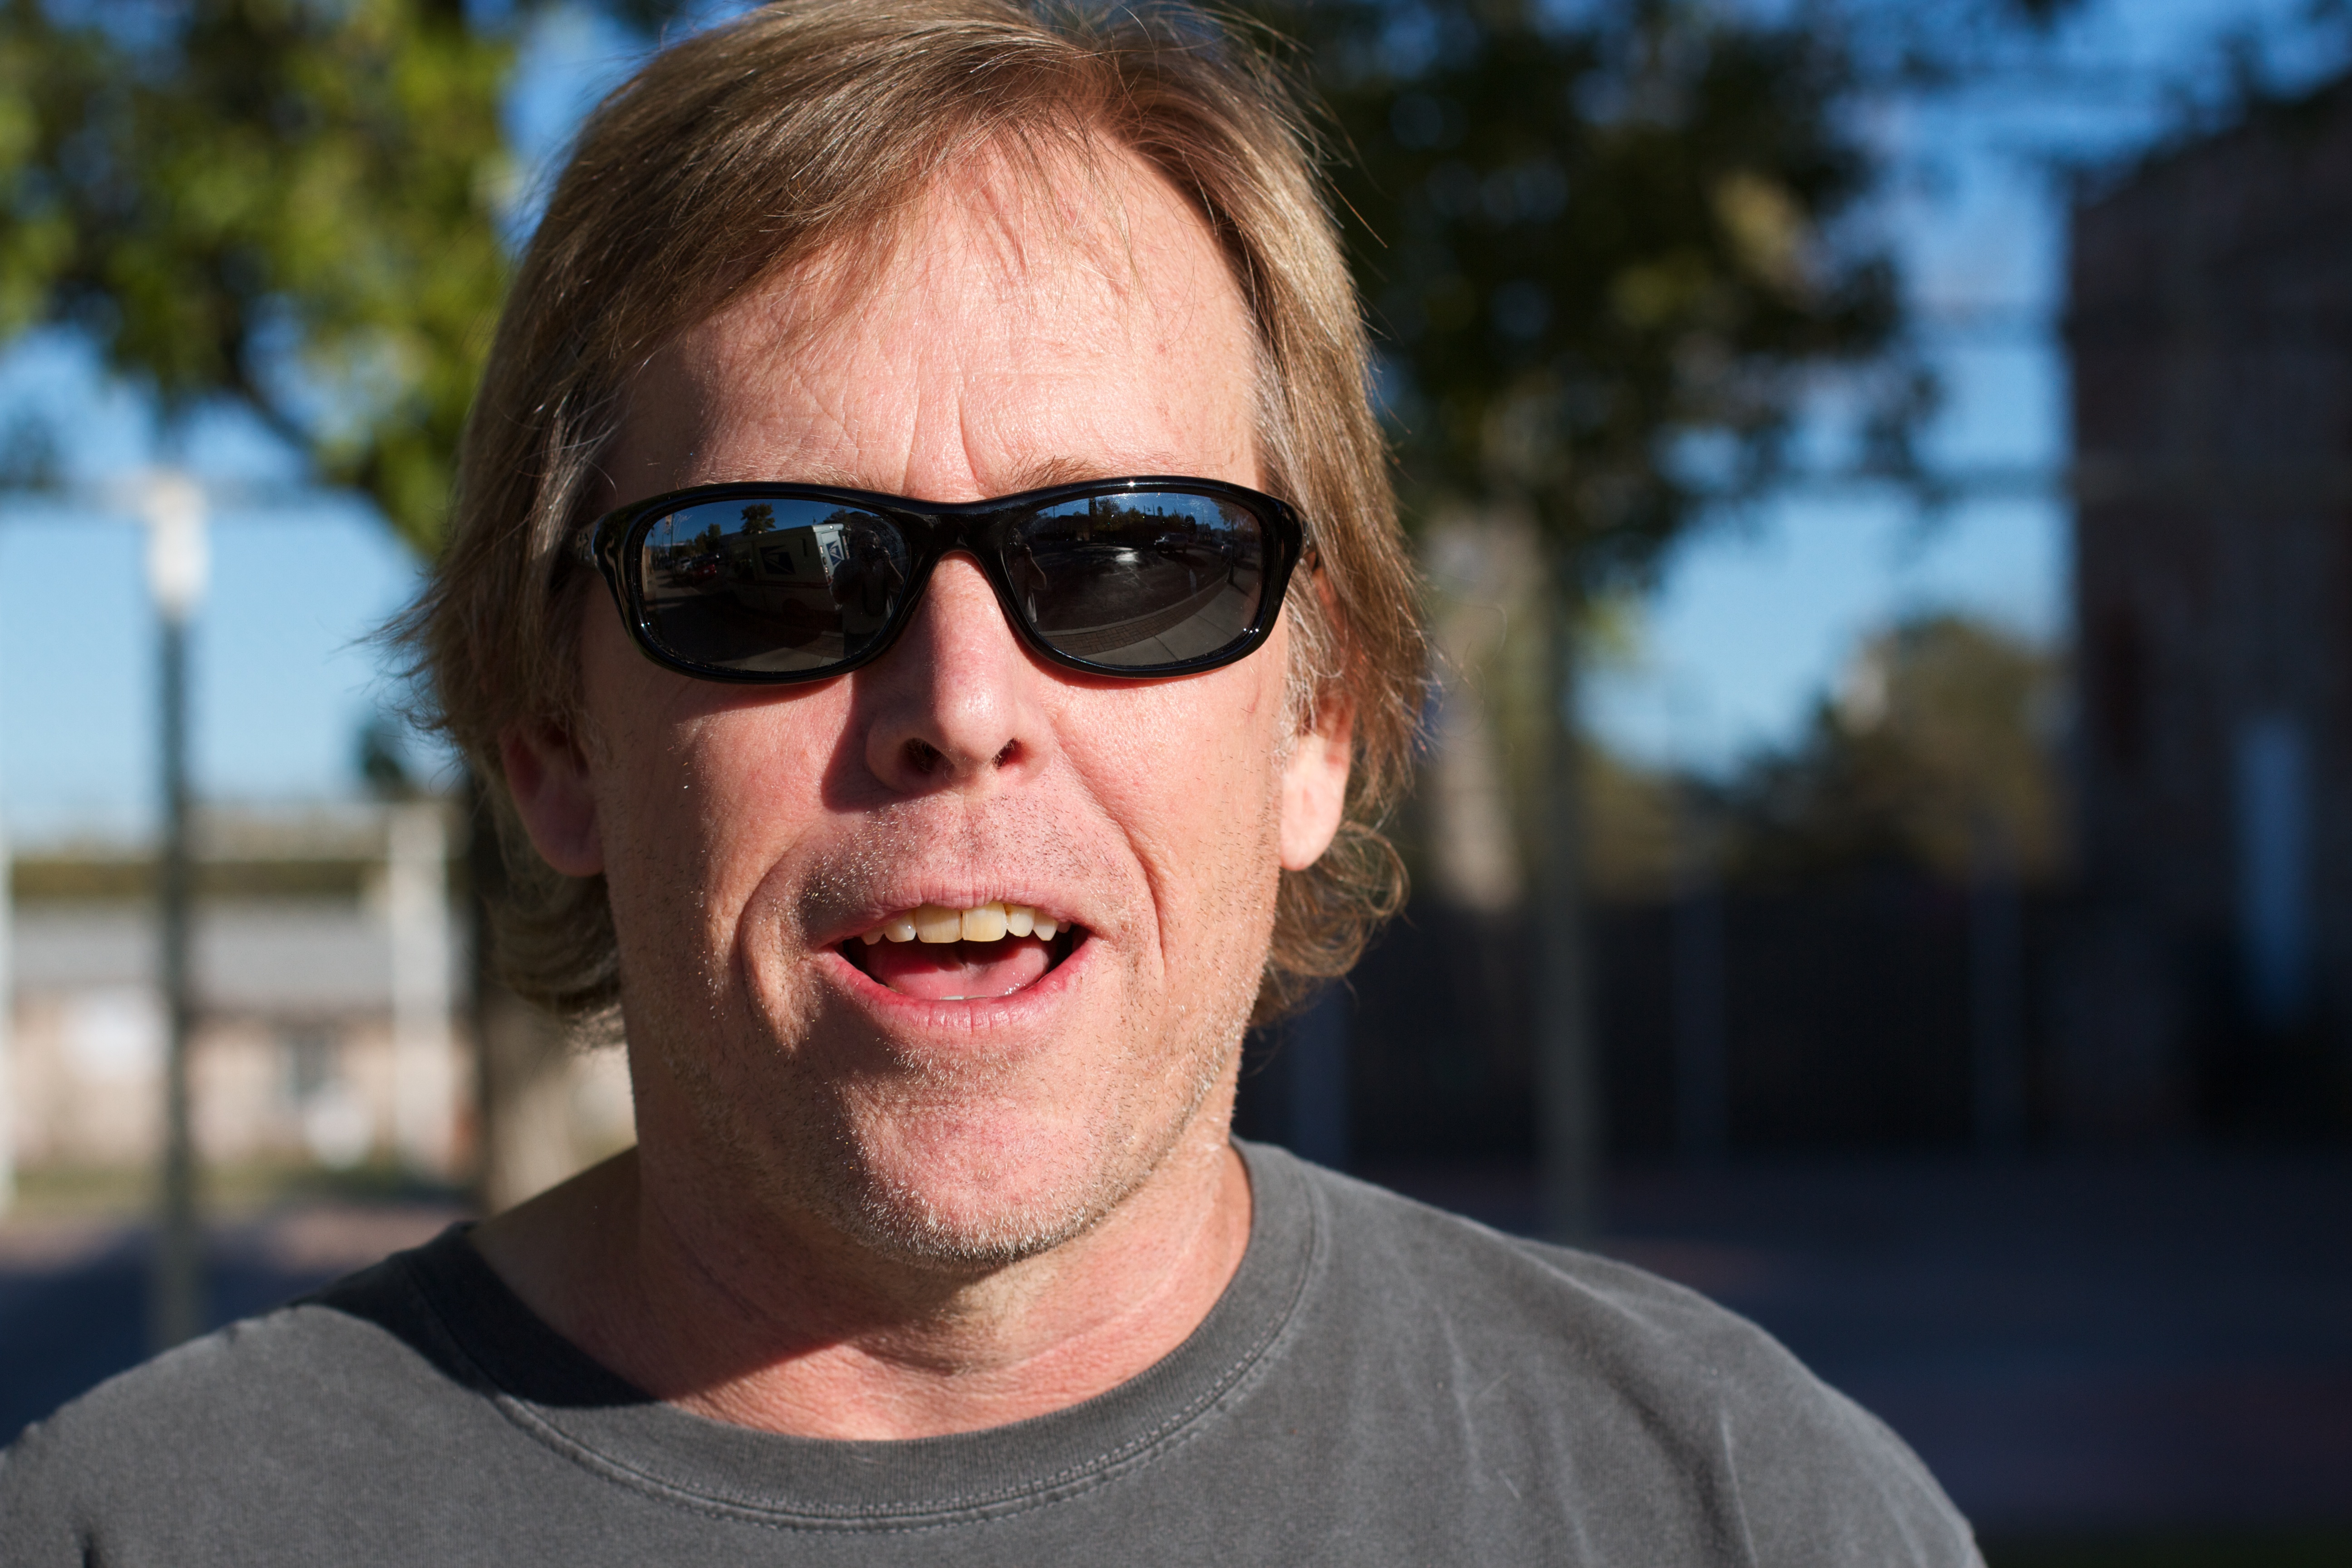
man, person, people, hair, male, portrait, blue, facial expression, hairstyle, smile, senior citizen, sunglasses, glasses, head, eyewear, portrait photography, facial hair, vision care